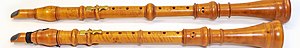
Schwenk & Seggelke / Produkter
Schwenk & Seggelke er en tysk klarinetproducent med base i Bamberg i Oberfranken i Bayern. Virksomheden producerer klarinetter efter det tyske grebssystem og det franske system samt en kombination af begge systemer, baseret på Böhm-systemet, et modulopbygget design. Virksomhedens specialitet er fremstilling af historiske klarinetter.